Roddy Lumsden

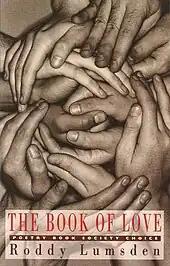
Cover of 'The Book of Love' (2000)

Neil Powell in the "TLS" was similarly lukewarm but identified some positive aspects: despite occasional "gear-crashing wrenches of register and patches of dense demotic which read like versified Martin Amis […]" there are also poems of "great delicacy". He ends the review: "If there is a fault, or a danger, it lies in the feckless charm of a persona which is slightly too pleased with its hard luck and hangovers: one begins, ungratefully, to long for the contrasting tone of some honest, unironic misery, confident that when it arrives Roddy Lumsden will have the technical resources to handle it." This observation was later quoted by Lumsden as the epigram for his poem 'My Pain' published in "Roddy Lumsden is Dead". Despite the reviews, the book was shortlisted for the Forward Prize for Best First Collection, losing out to Robin Robertson’s "A Painted Field".